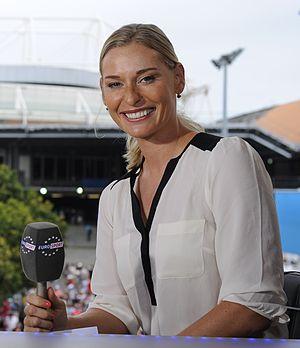
Barbara Schett est une joueuse de tennis autrichienne, professionnelle de 1992 à janvier 2005.